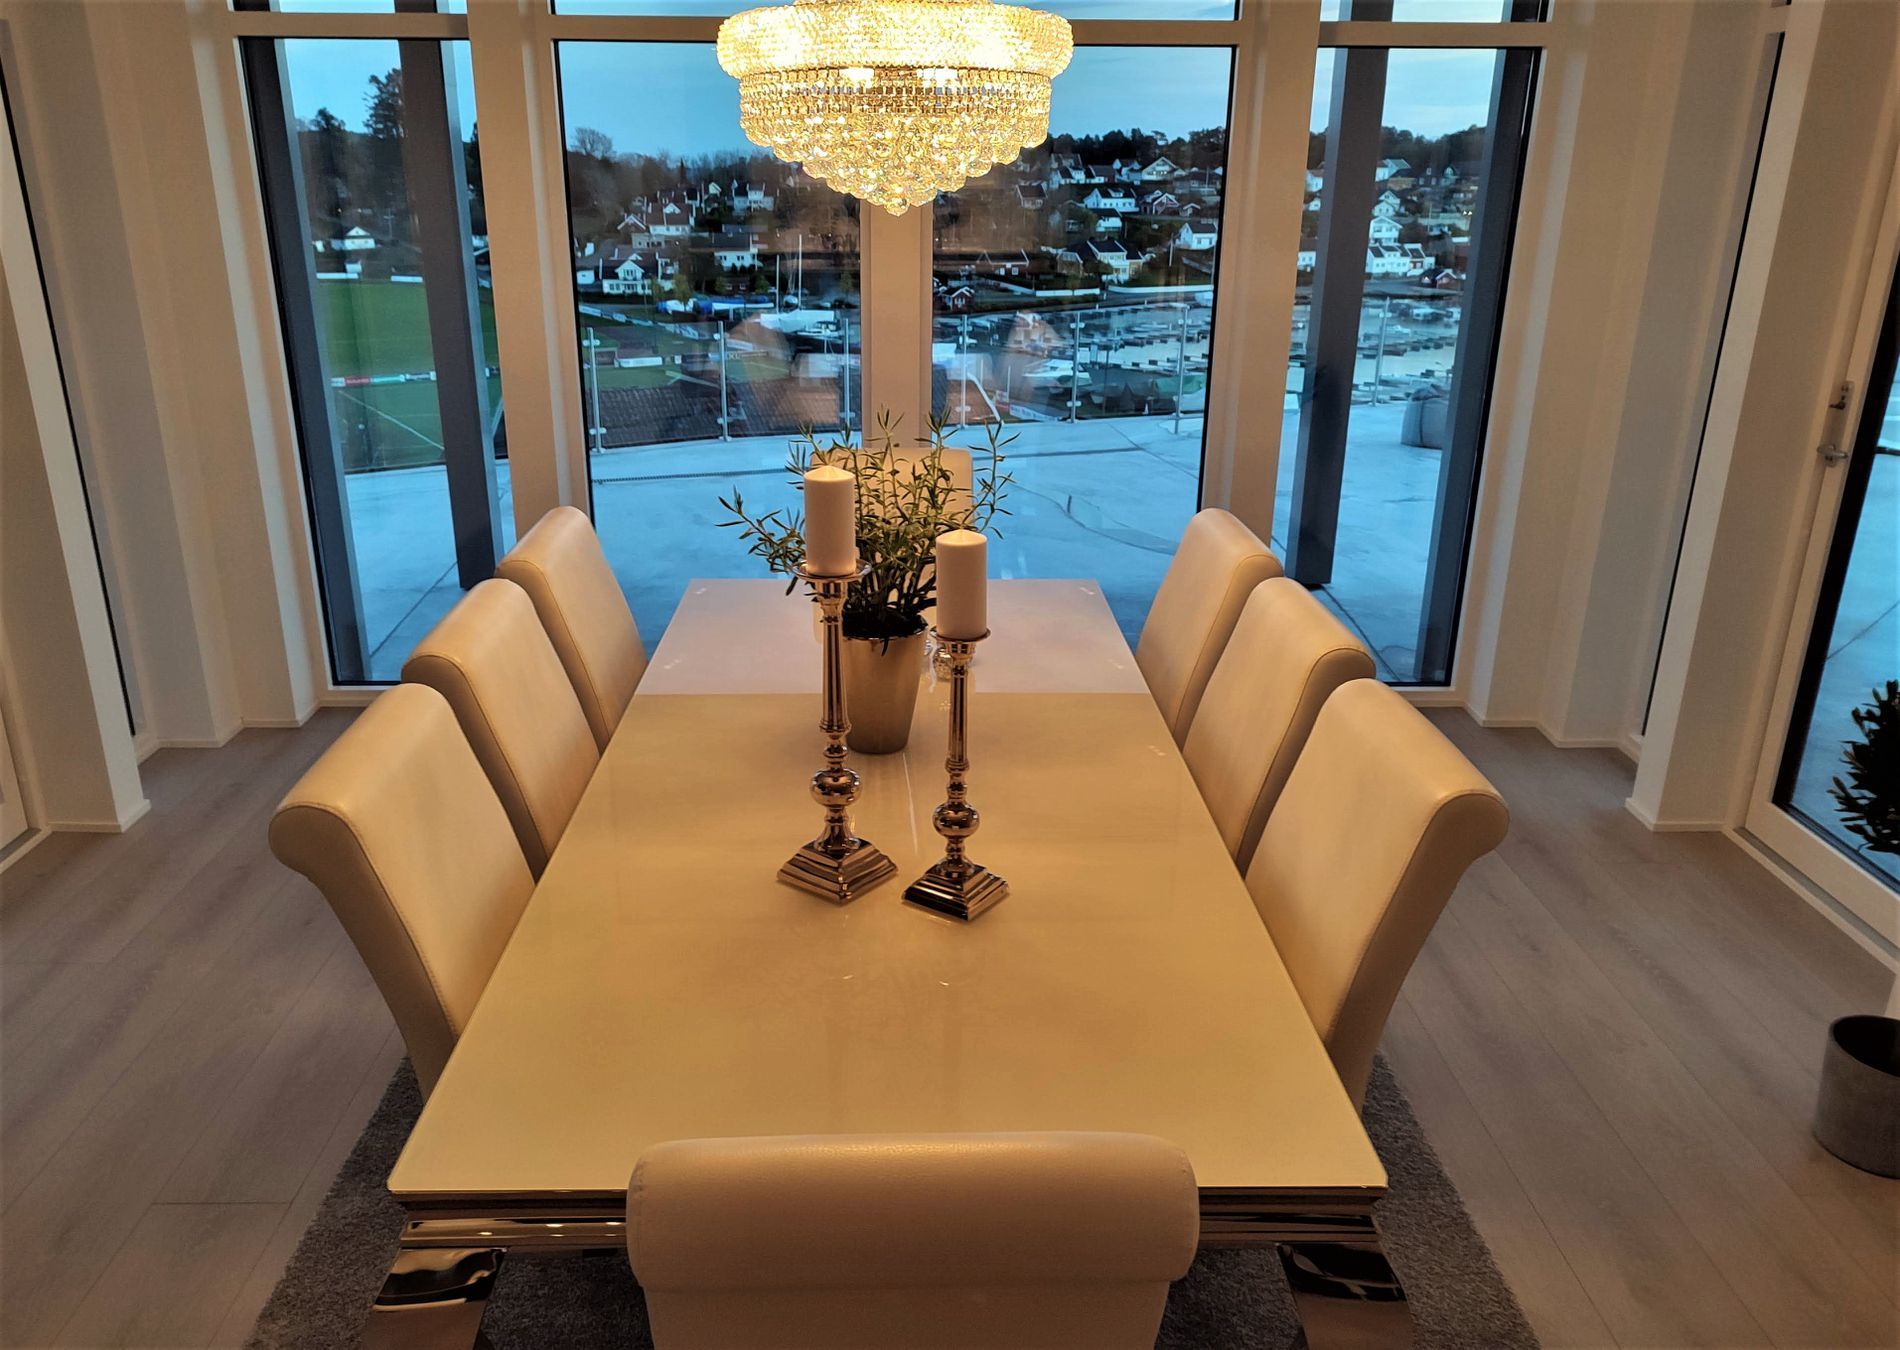
Luxurious Dining Room.
Image features a luxurious dining room with a long, creamy white dining table placed at the center of the room, surrounded by eight chairs. On the table, there are two elegant candle holders and a plant pot. A crystal chandelier hangs above the dining table. In the background, large floor-to-ceiling windows reveal a vast balcony, a city, a green field, likely a playground, and the sky beyond.
A slightly high angle shot taken indoors with a warm, creamy white color palette featuring a luxurious dining room with a long, creamy white dining table placed at the center of the room, surrounded by eight chairs. On the table, there are two elegant candle holders and a plant pot. A crystal chandelier hangs above the dining table. In the background, large floor-to-ceiling windows reveal a vast balcony, a city, a green field, likely a playground, and the sky beyond. The warm color palette along with the luxurious design, evokes a sense of elegance, calmness, peacefulness and quite.
Labels: Furniture, Table, Tabletop, Architecture, Building, Dining Room, Dining Table, Indoors, Room, Chandelier, Lamp, Candle, Interior Design, Person, Chair, Floor, Carpet, Bin, Wall, Chairs, Windows, Sky, Balcony, City, Green Field Playground, Wooden Column, Plant Bot
Camera: Xiaomi M2101K6G
Aperture: F1.9
Exposure: 1/33 sec
ISO: 70
Focal length: 5.9 mm